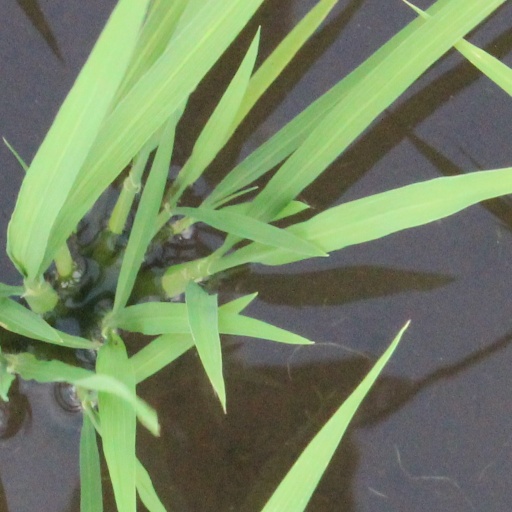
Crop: rice